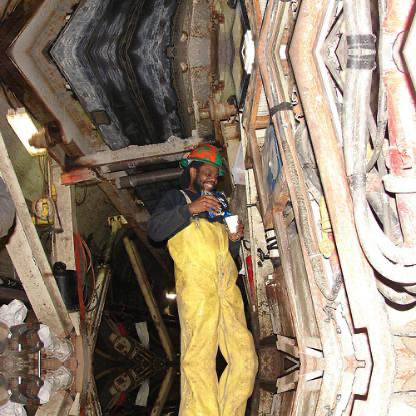
Objects in the image:
label: helmet
label: person
label: person